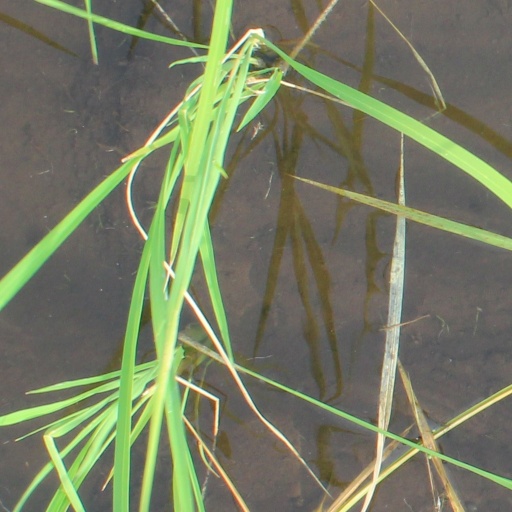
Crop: rice